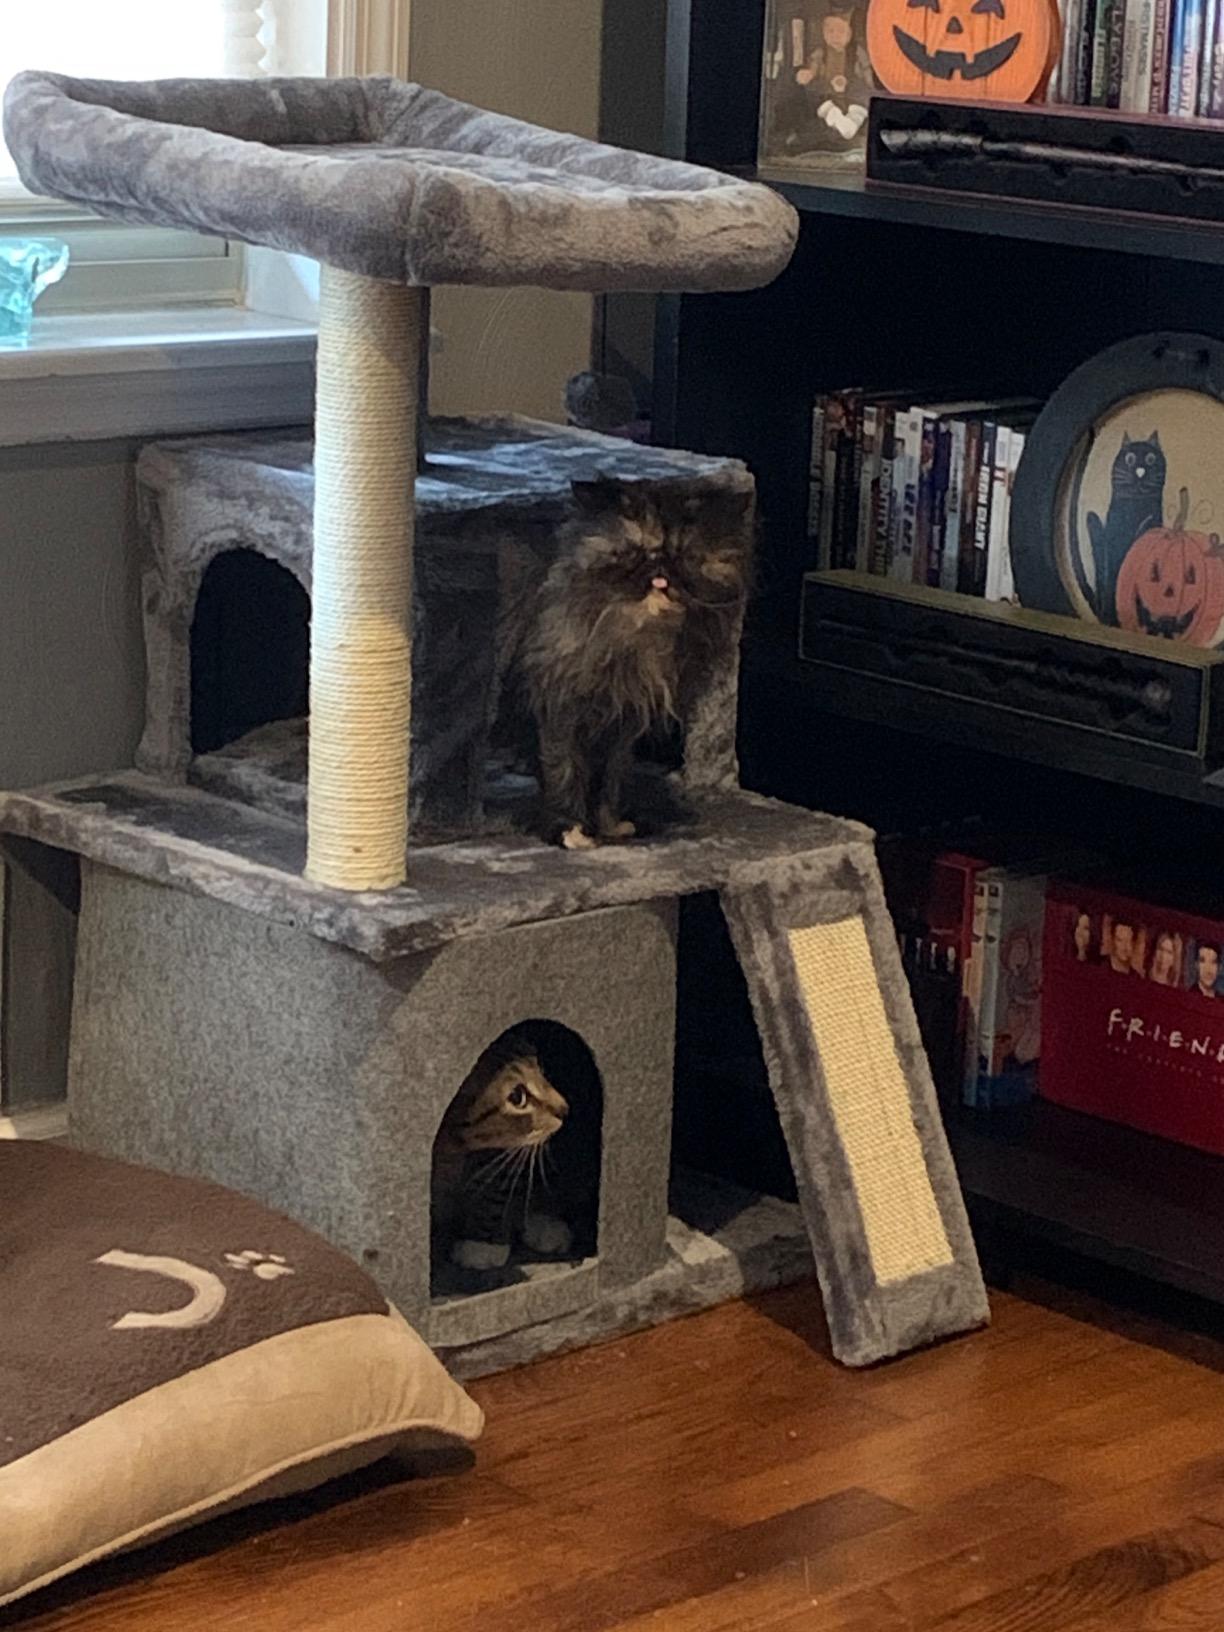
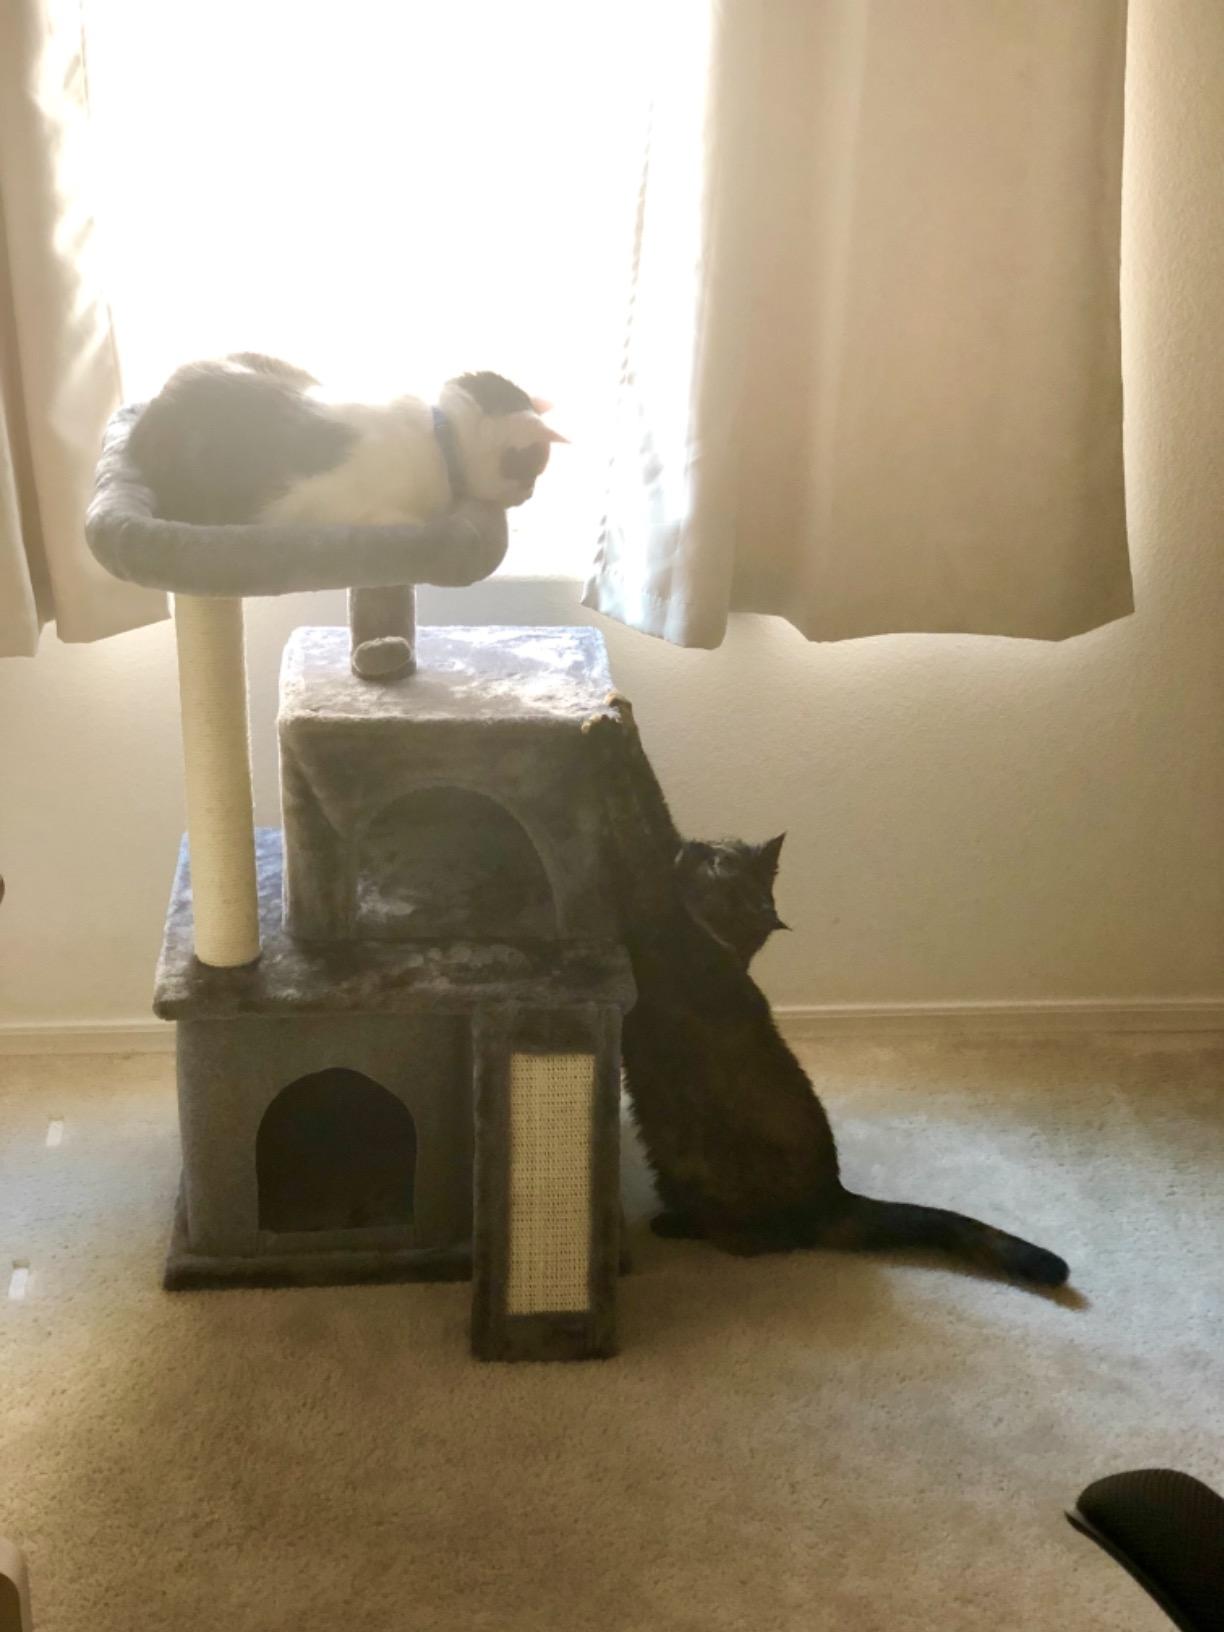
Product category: items_cat tree
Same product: yes